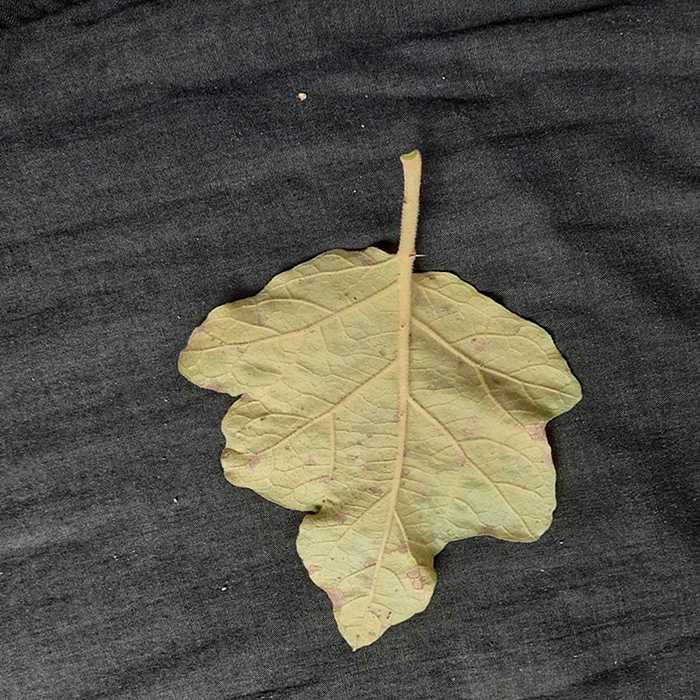
Plant: Eggplant
Label: Eggplant Cercopora leaf spot